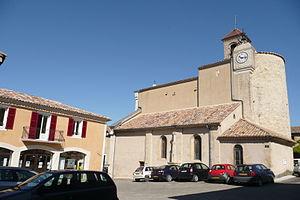
Hôtel de ville et église à Saint-Geniès-de-Comolas.
Saint-Geniès-de-Comolas est une commune française située dans le département du Gard et la région Occitanie.